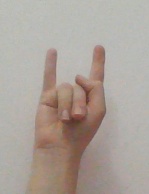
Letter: la